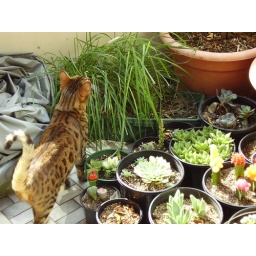
Calista playing in her cat grass